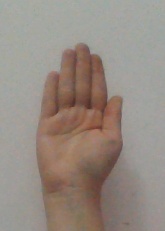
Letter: seen